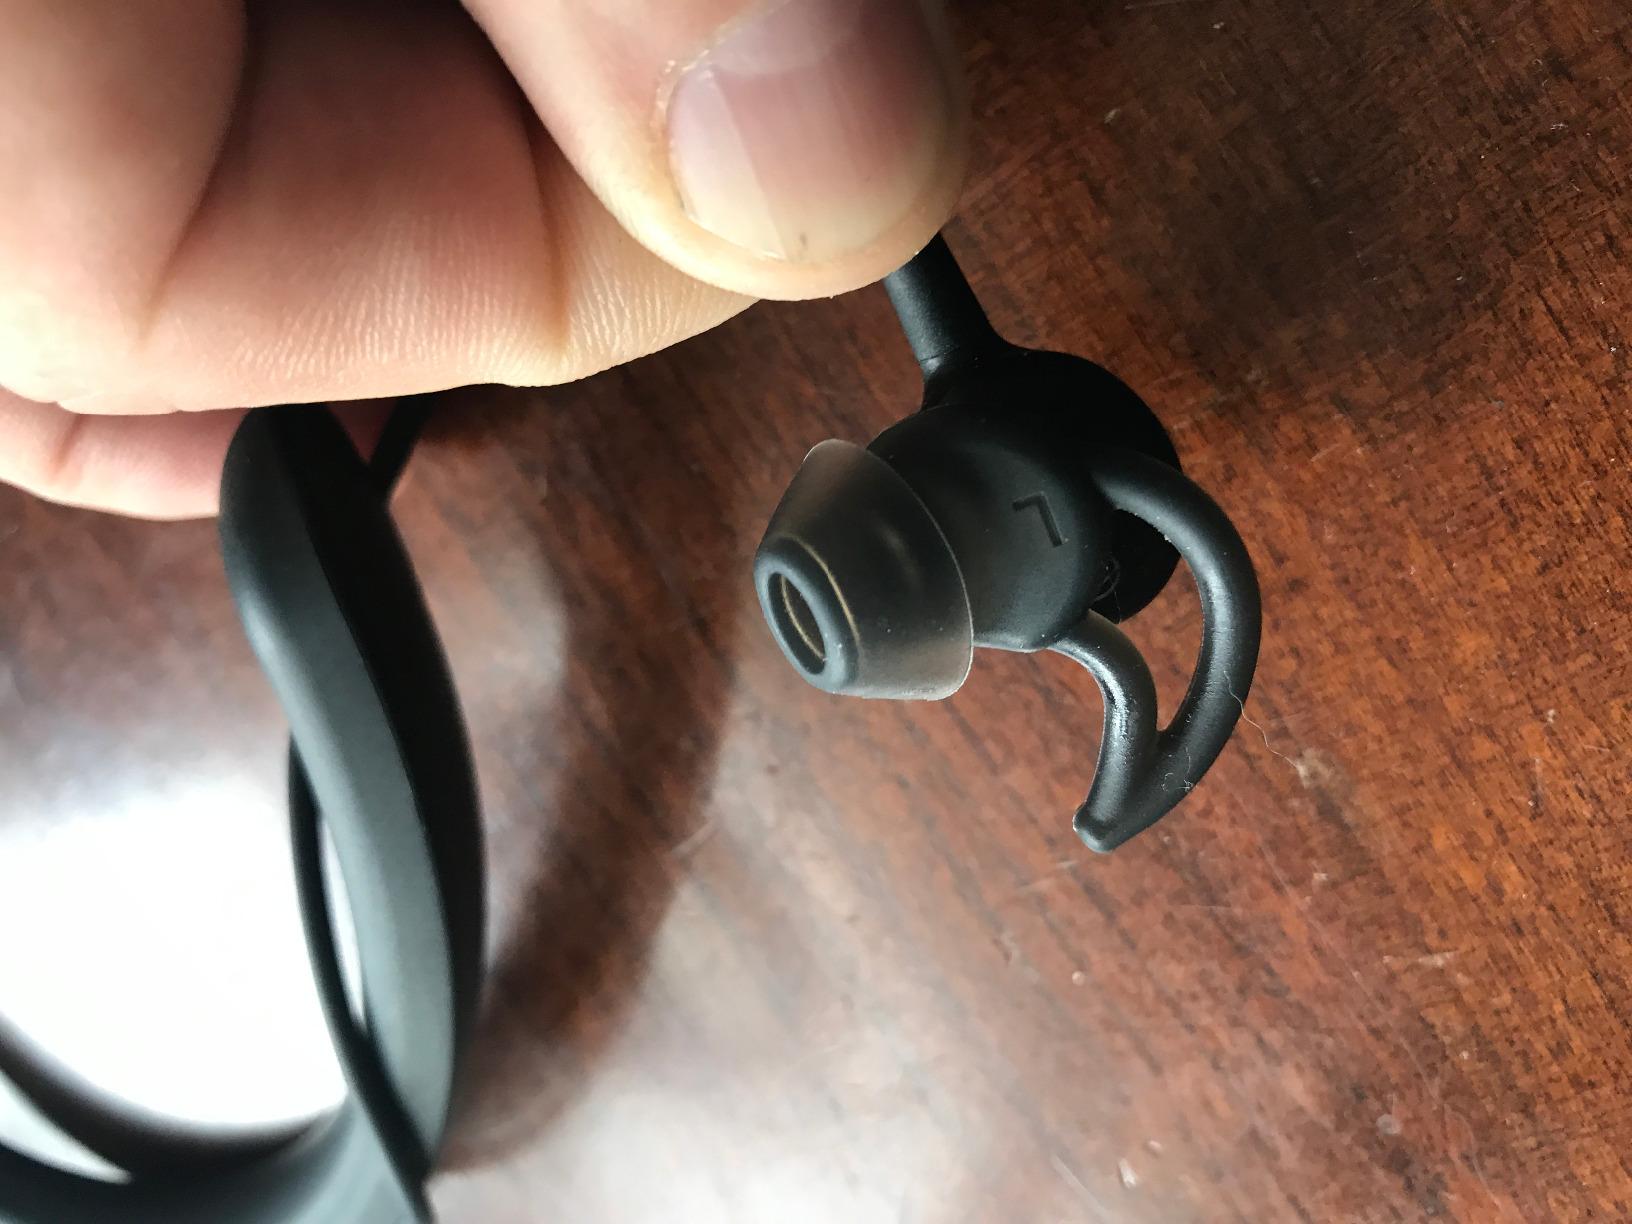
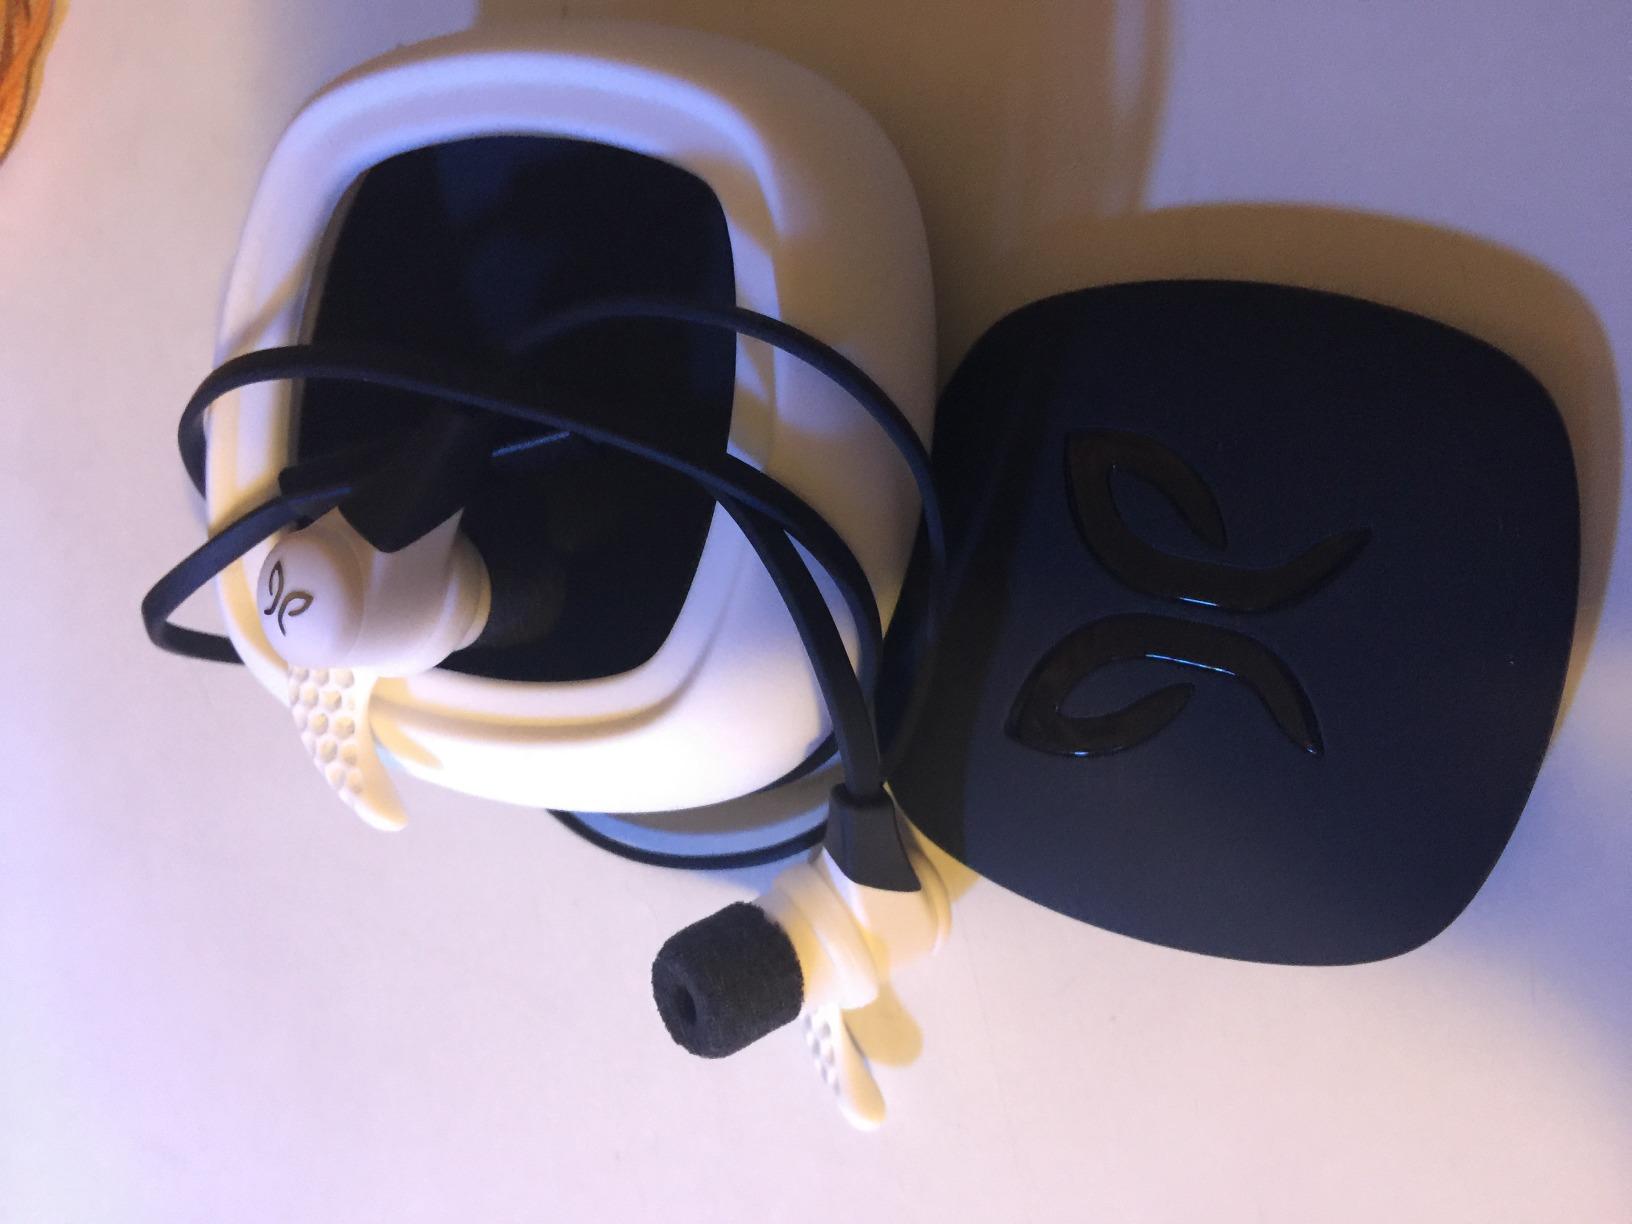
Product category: headphones
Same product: no